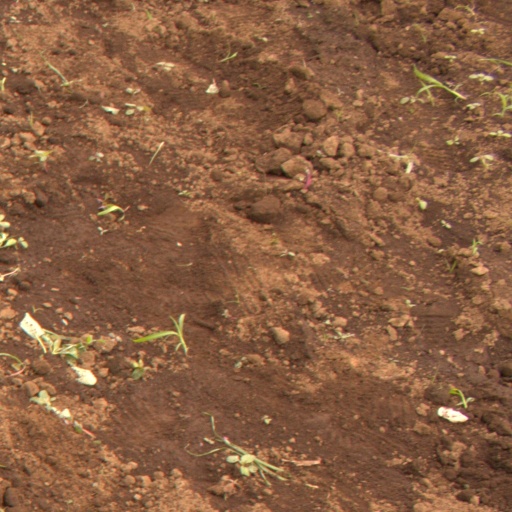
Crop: soybean